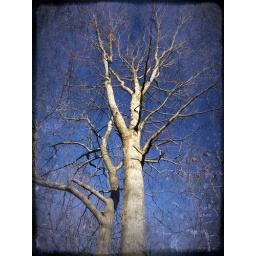
Though I tweaked the color a bit, the sky was really ridiculously blue that day. Texture by Ghostbones.